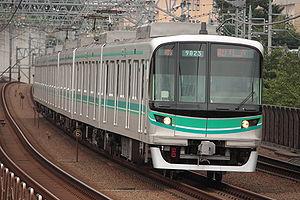
La ligne Namboku est une ligne du métro de Tokyo au Japon gérée par le réseau Tokyo Metro. Elle relie la station de Meguro à la station de Akabane-Iwabuchi. Longue de 21,3 km, elle traverse Tokyo du sud au nord en passant dans les arrondissements de Shinagawa, Minato, Chiyoda, Shinjuku, Bunkyō, Toshima et Kita. Elle est également connue comme ligne 7. Sur les cartes, la ligne est de couleur émeraude et identifiée par la lettre N. Son logo est ainsi.